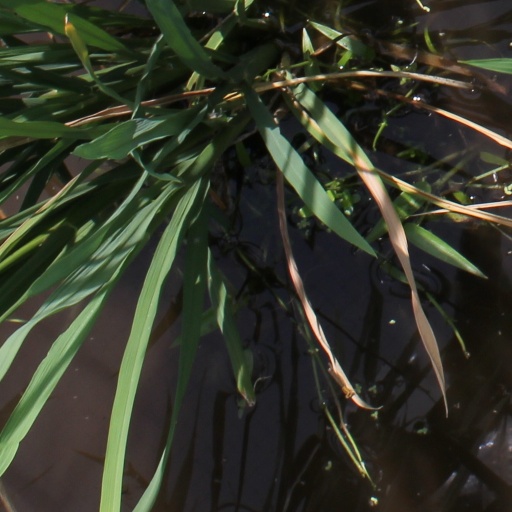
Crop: rice